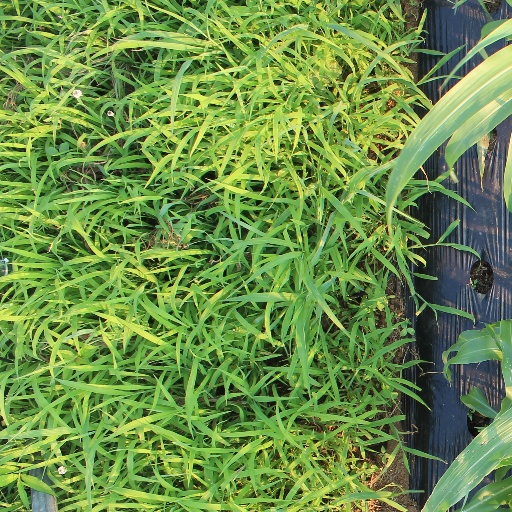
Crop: sorghum